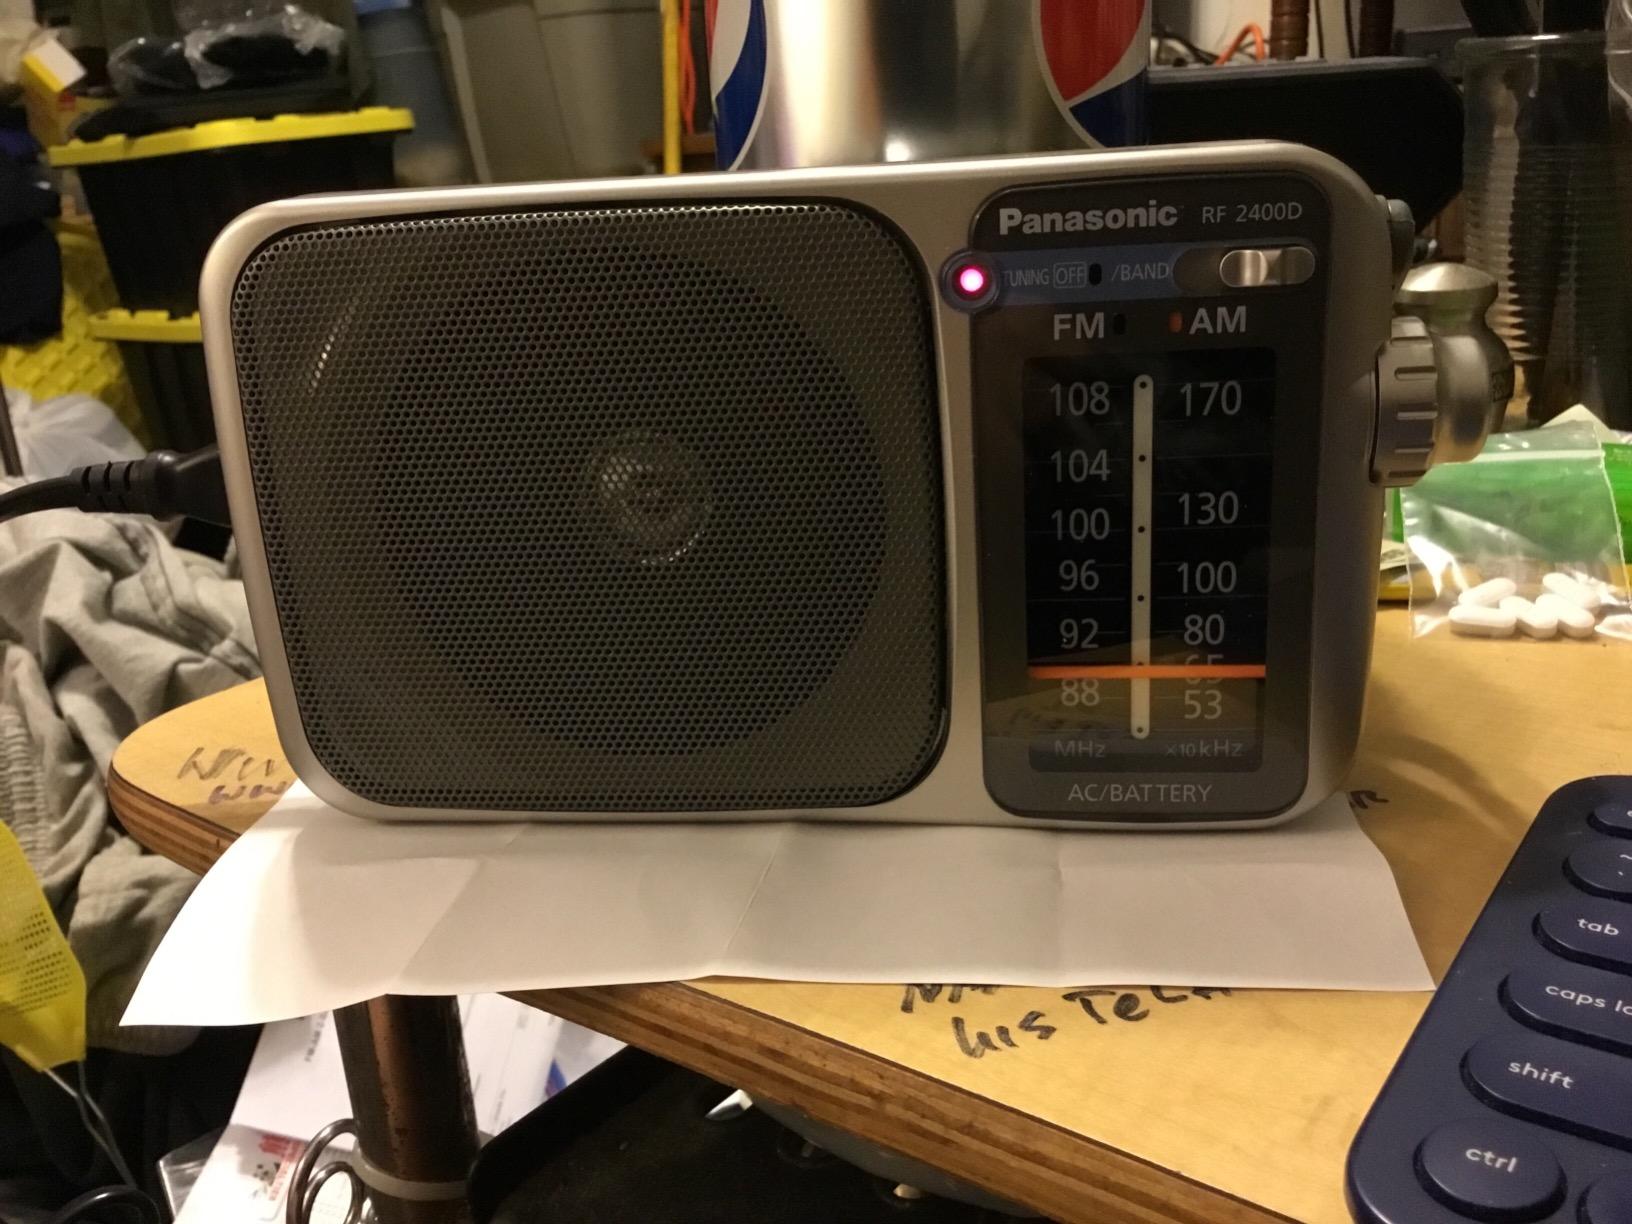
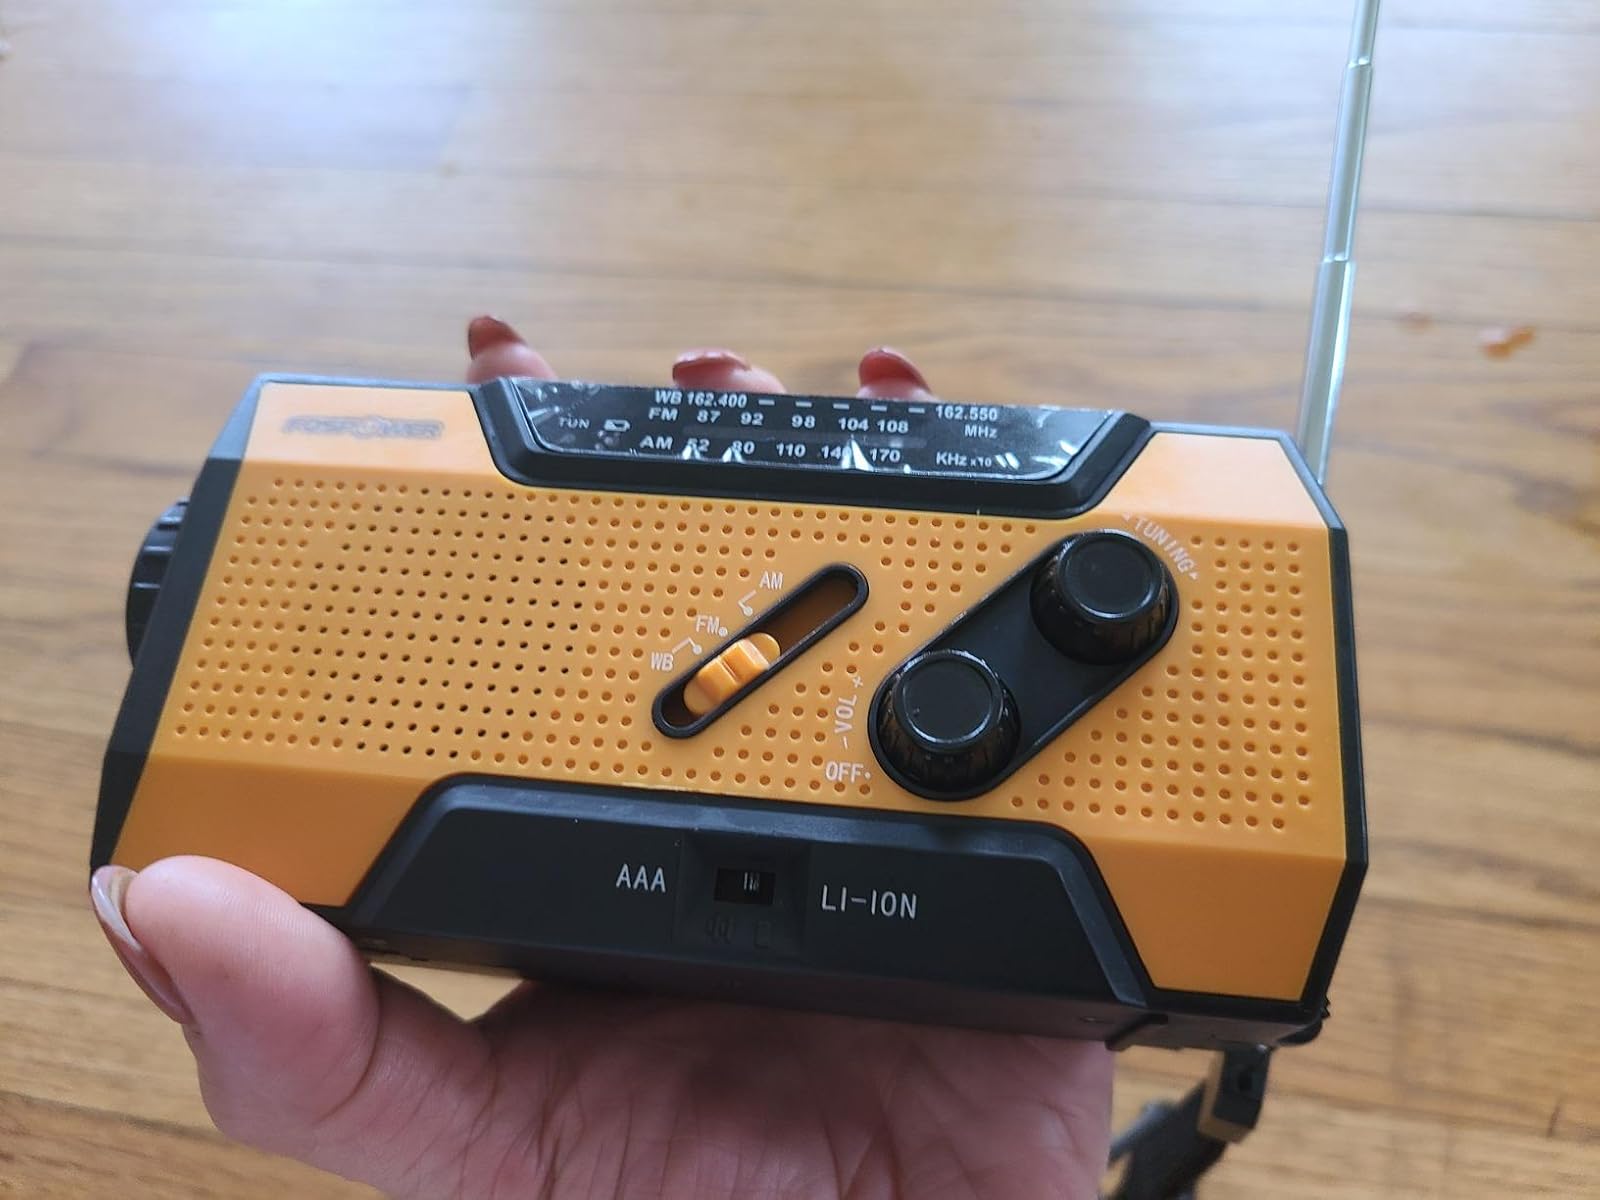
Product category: radio
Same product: no